Beth Holloway

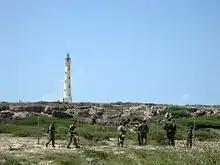
Dutch Marines vainly searching for Natalee Holloway near the California Lighthouse in Aruba

In May 2005, Holloway's daughter Natalee was in Aruba on a graduation trip with fellow students from Mountain Brook High School. Natalee was scheduled to fly home on May 30, but failed to appear for her flight. She was last seen by her classmates outside Carlos'n Charlie's, a Caribbean restaurant and nightclub in Oranjestad, in a car with locals Joran van der Sloot and brothers Deepak and Satish Kalpoe.